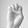
ASL letter: E